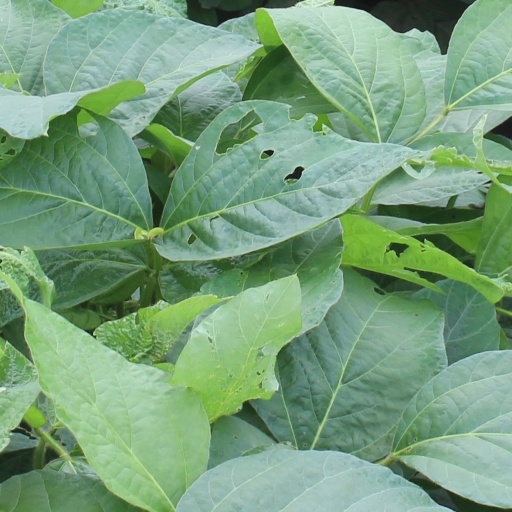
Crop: soybean